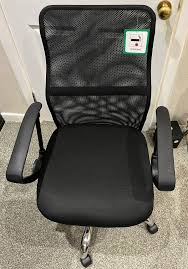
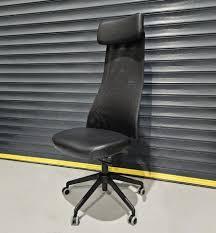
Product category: items_chair
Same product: no